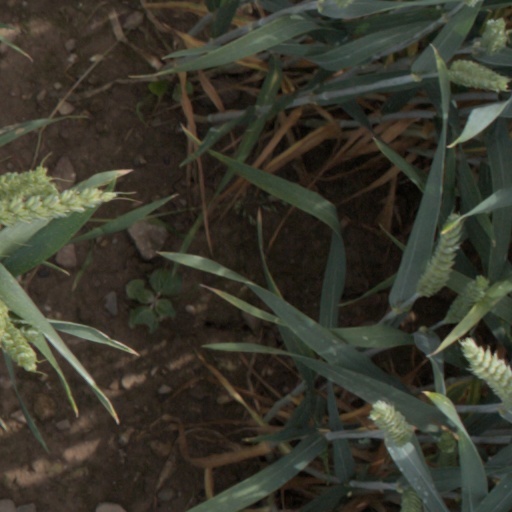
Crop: wheat